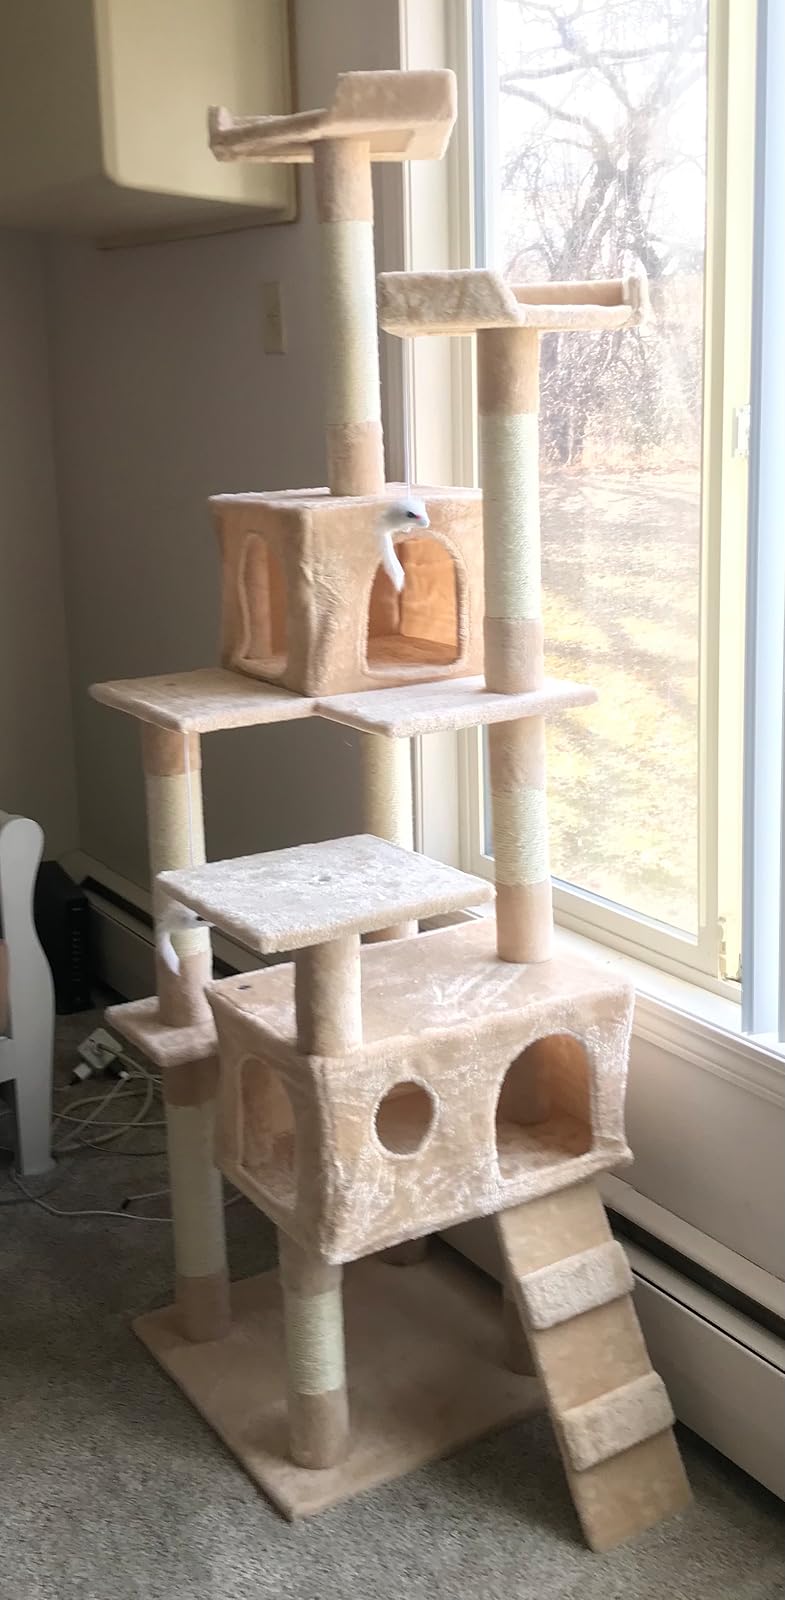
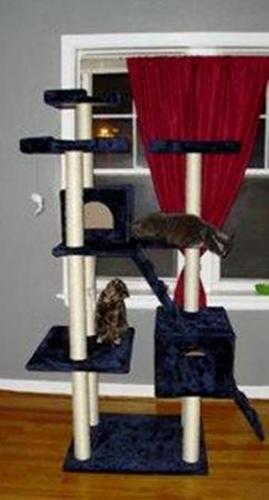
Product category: items_cat tree
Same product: no